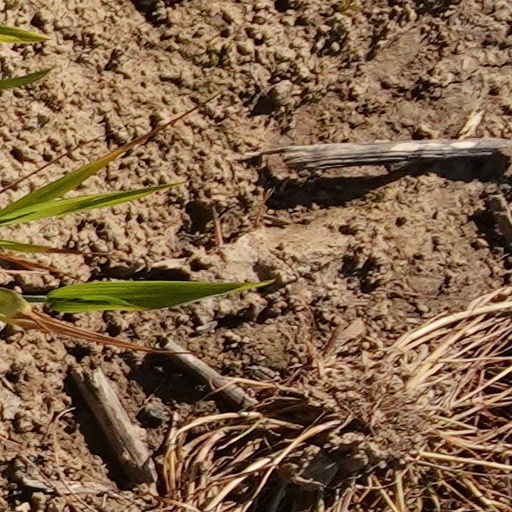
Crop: wheat